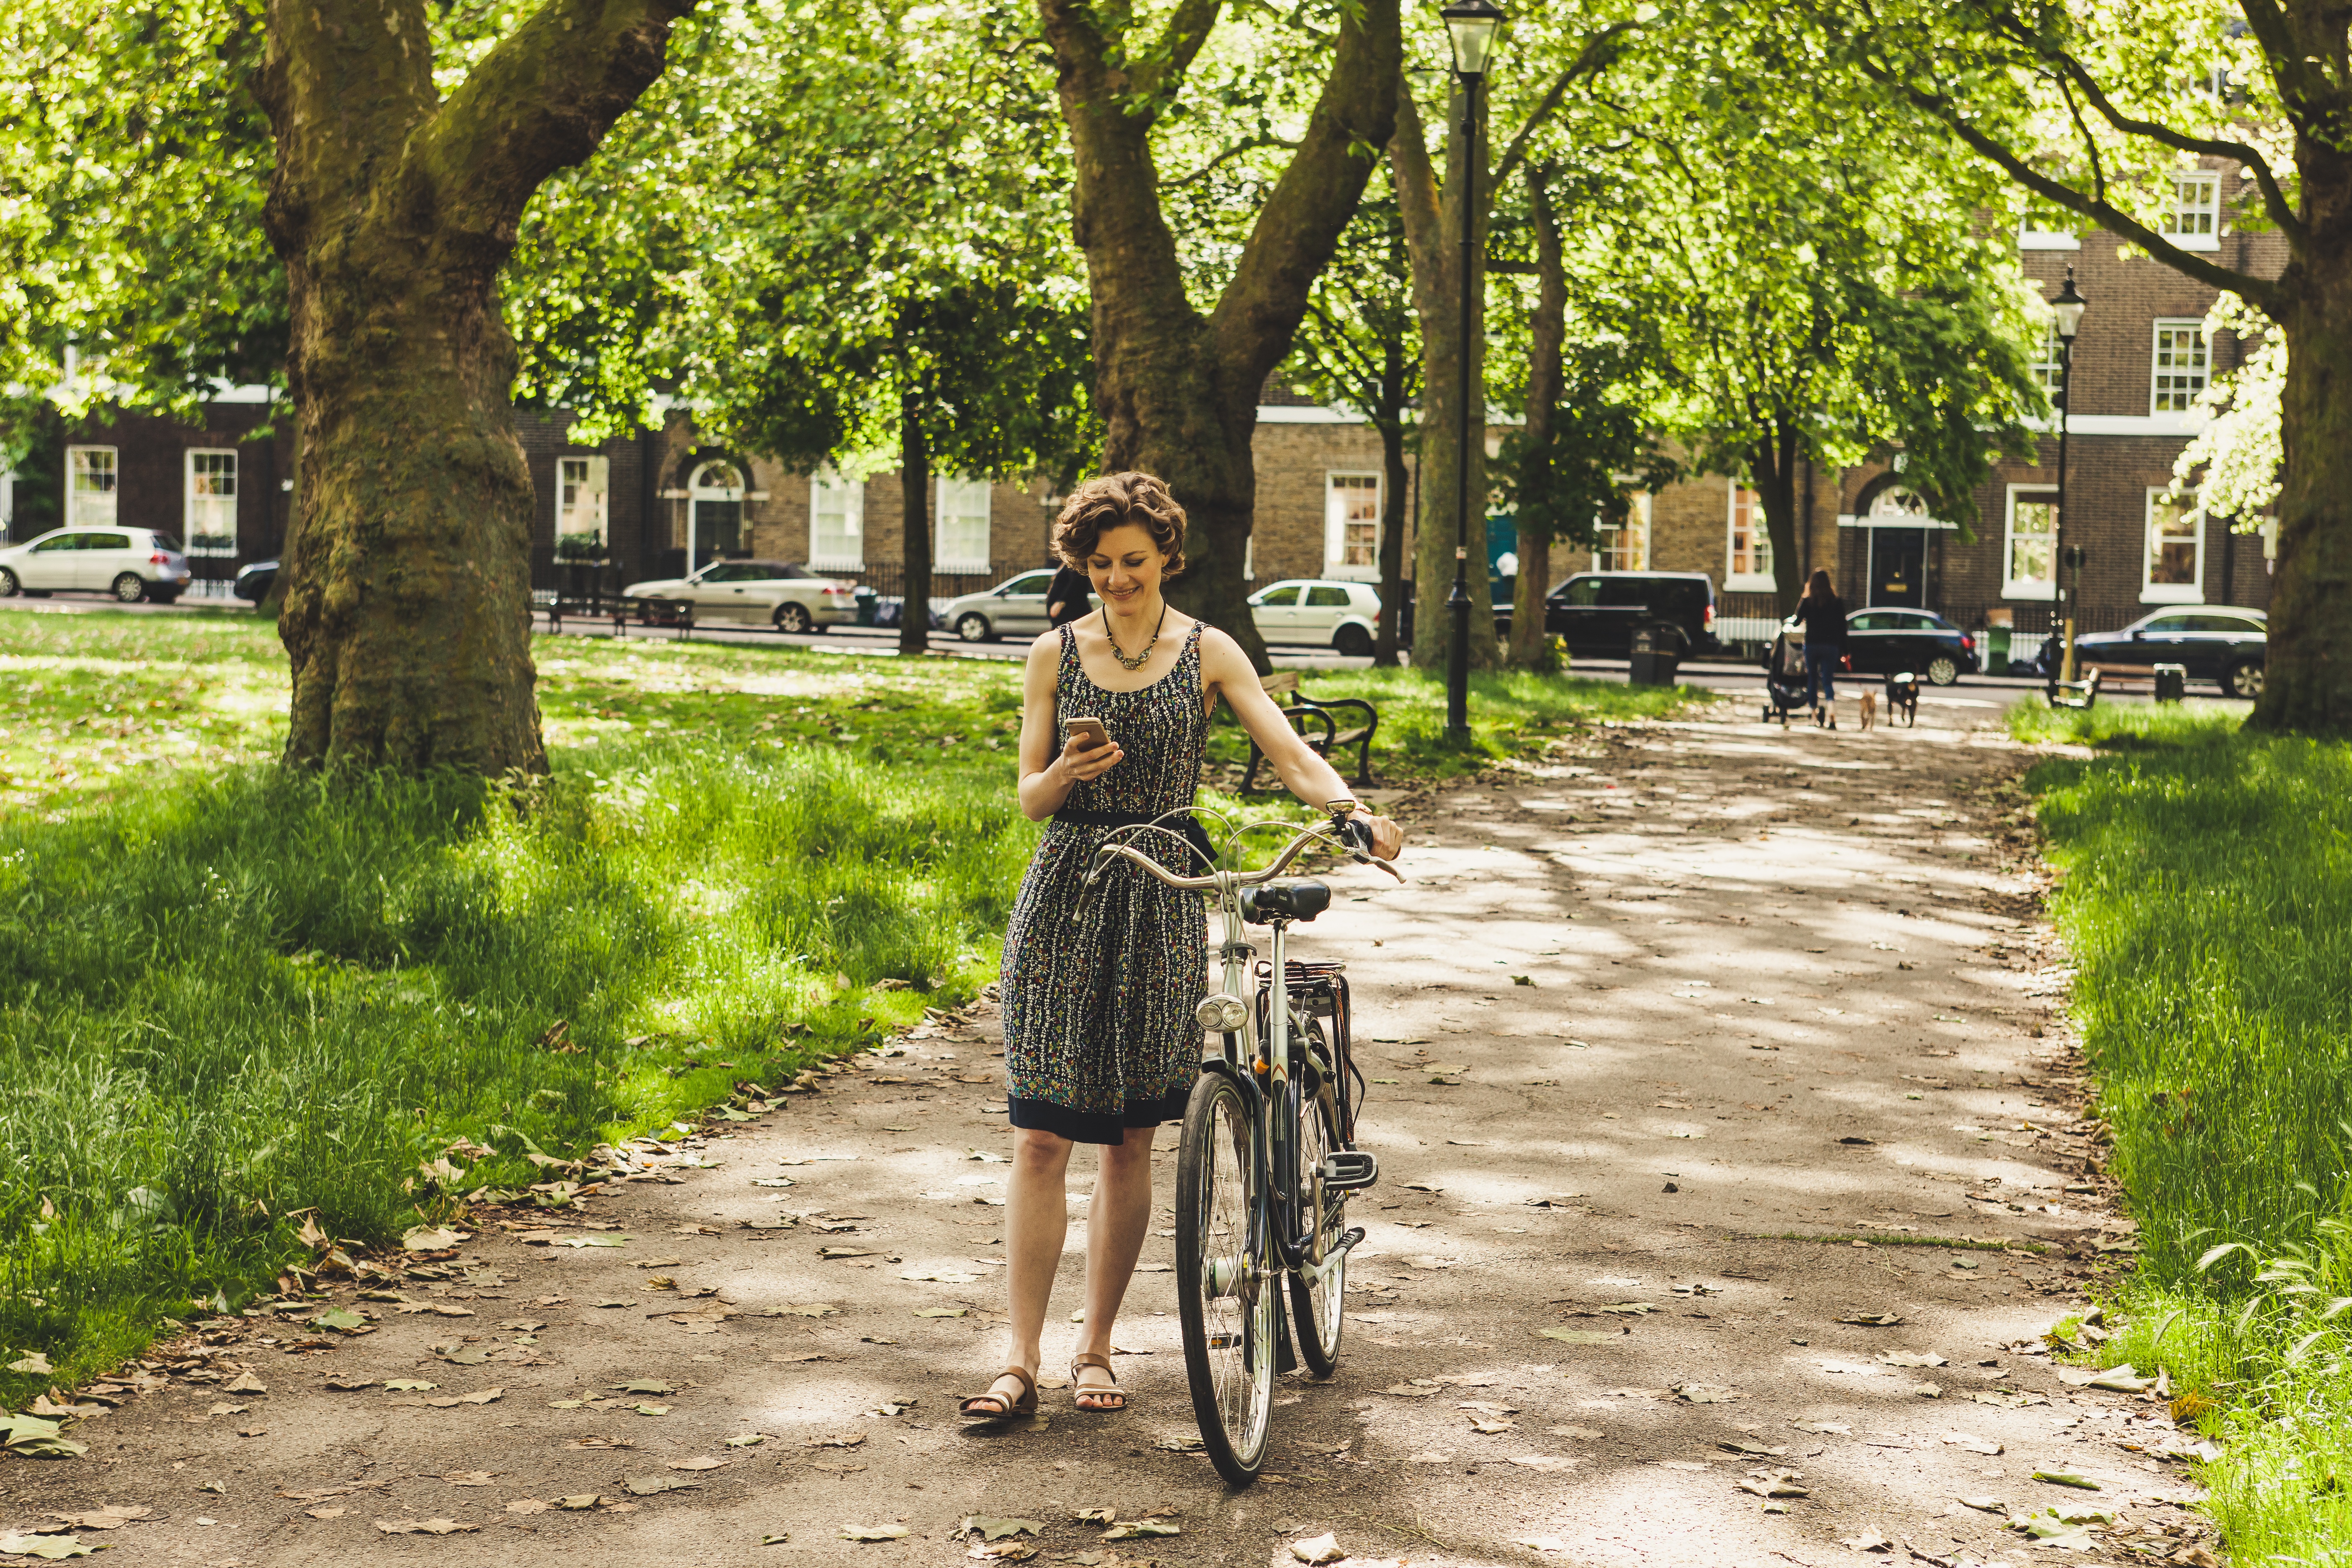
trail, vehicle, park, cycling